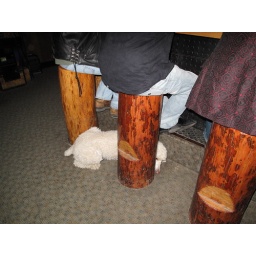
dog in bar